Tropical cyclones in 1997

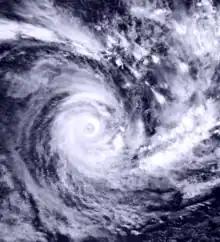
Cyclone Drena

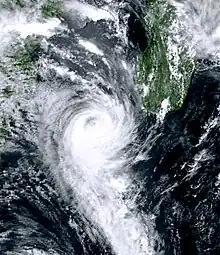
Cyclone Josie

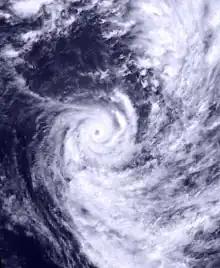
Cyclone Gavin

March was a well below-average month, featuring three systems. All of them have been named. The month began in the South Pacific Ocean with Cyclone Gavin, which recently affected the island nations of Tuvalu and Wallis and Futuna, killing 18 people. After Gavin dissipated, Cyclone Hina formed on 11 March, causing more than $15.2 million in damage and was indirectly responsible for one death as it affected Tuvalu, Wallis and Futuna, and Tonga. The worst impact of the system was recorded on Tongatapu and 'Eua, which are the southernmost islands of the Kingdom of Tonga. Cyclone Justin in the Australian region had a long and erratic track, causing widespread damage in Queensland and Papua New Guinea, killing 34 people in total.